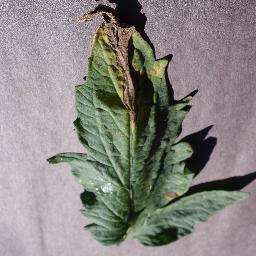
Label: Tomato___Early_blight